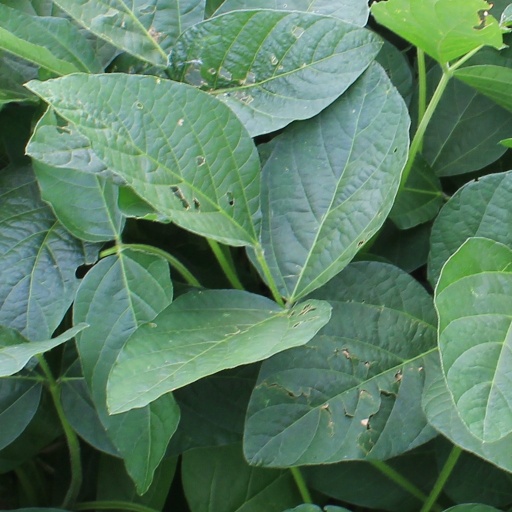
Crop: soybean